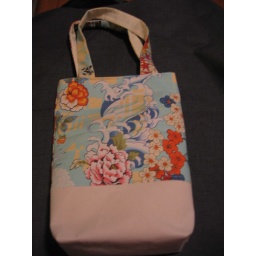
Tote bag made from duck cloth and &amp;quot;retro&amp;quot; Japanese fabric. Fully lined in cream fabric.